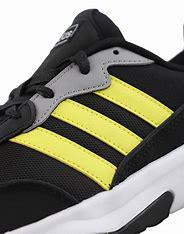
Brand: adidas
Model: neo Adidas NEO 20 20 FX